Wilf Kirkham

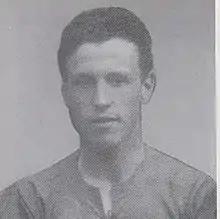

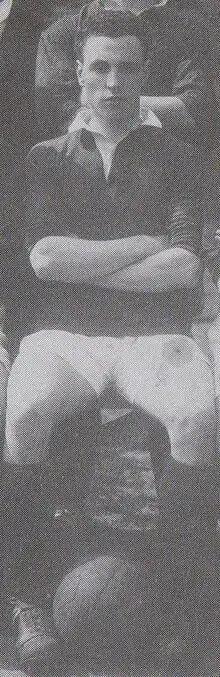
Kirkham in a 1928 Port Vale squad photo

Wilfred Thomas Kirkham (26 November 1901 – 20 October 1974) was an English footballer who holds four goalscoring records at Port Vale. His 153 league goals and 164 goals in all competitions are both records, as are his tally of 38 goals in the 1926–27 season and his total tally of 13 competitive hat-tricks. A cousin of Tom Holford, he was noted for his "Kirkham Special" hook shots, intelligent football and prolific scoring record.